J. B. Milleysack Cigar Factory

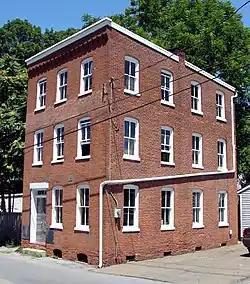
The Milleysack Cigar Factory building in 2010

The J. B. Milleysack Cigar Factory is an historic American cigar factory which is located in Lancaster, Lancaster County, Pennsylvania.